Linda Duncan

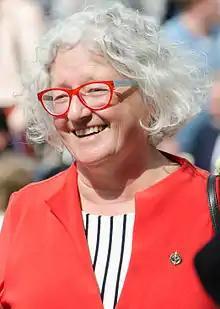
Duncan in May 2015

Linda Francis Duncan (born June 25, 1949) is a Canadian lawyer and former politician who served as the member of Parliament (MP) for the riding of Edmonton Strathcona from 2008 until 2019. A member of the New Democratic Party (NDP), Duncan was the only non-Conservative MP from Alberta from 2008 to 2015.